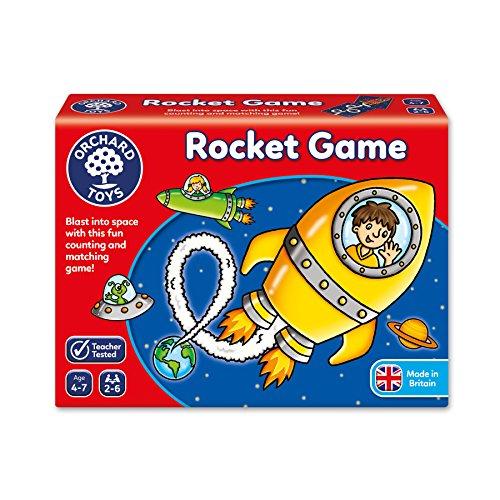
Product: Orchard Toys Rocket Game, Children's, Multi, One Size
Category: Toys & Games | Games & Accessories | Board Games
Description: Educational game for 2-4 players.
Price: $12.54
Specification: ProductDimensions:2x8.7x10.2inches|ItemWeight:15.8ounces|ShippingWeight:1.06pounds(Viewshippingratesandpolicies)|DomesticShipping:ItemcanbeshippedwithinU.S.|InternationalShipping:ThisitemcanbeshippedtoselectcountriesoutsideoftheU.S.LearnMore|ASIN:B0070W57L8|Itemmodelnumber:101655|Manufacturerrecommendedage:4-5years